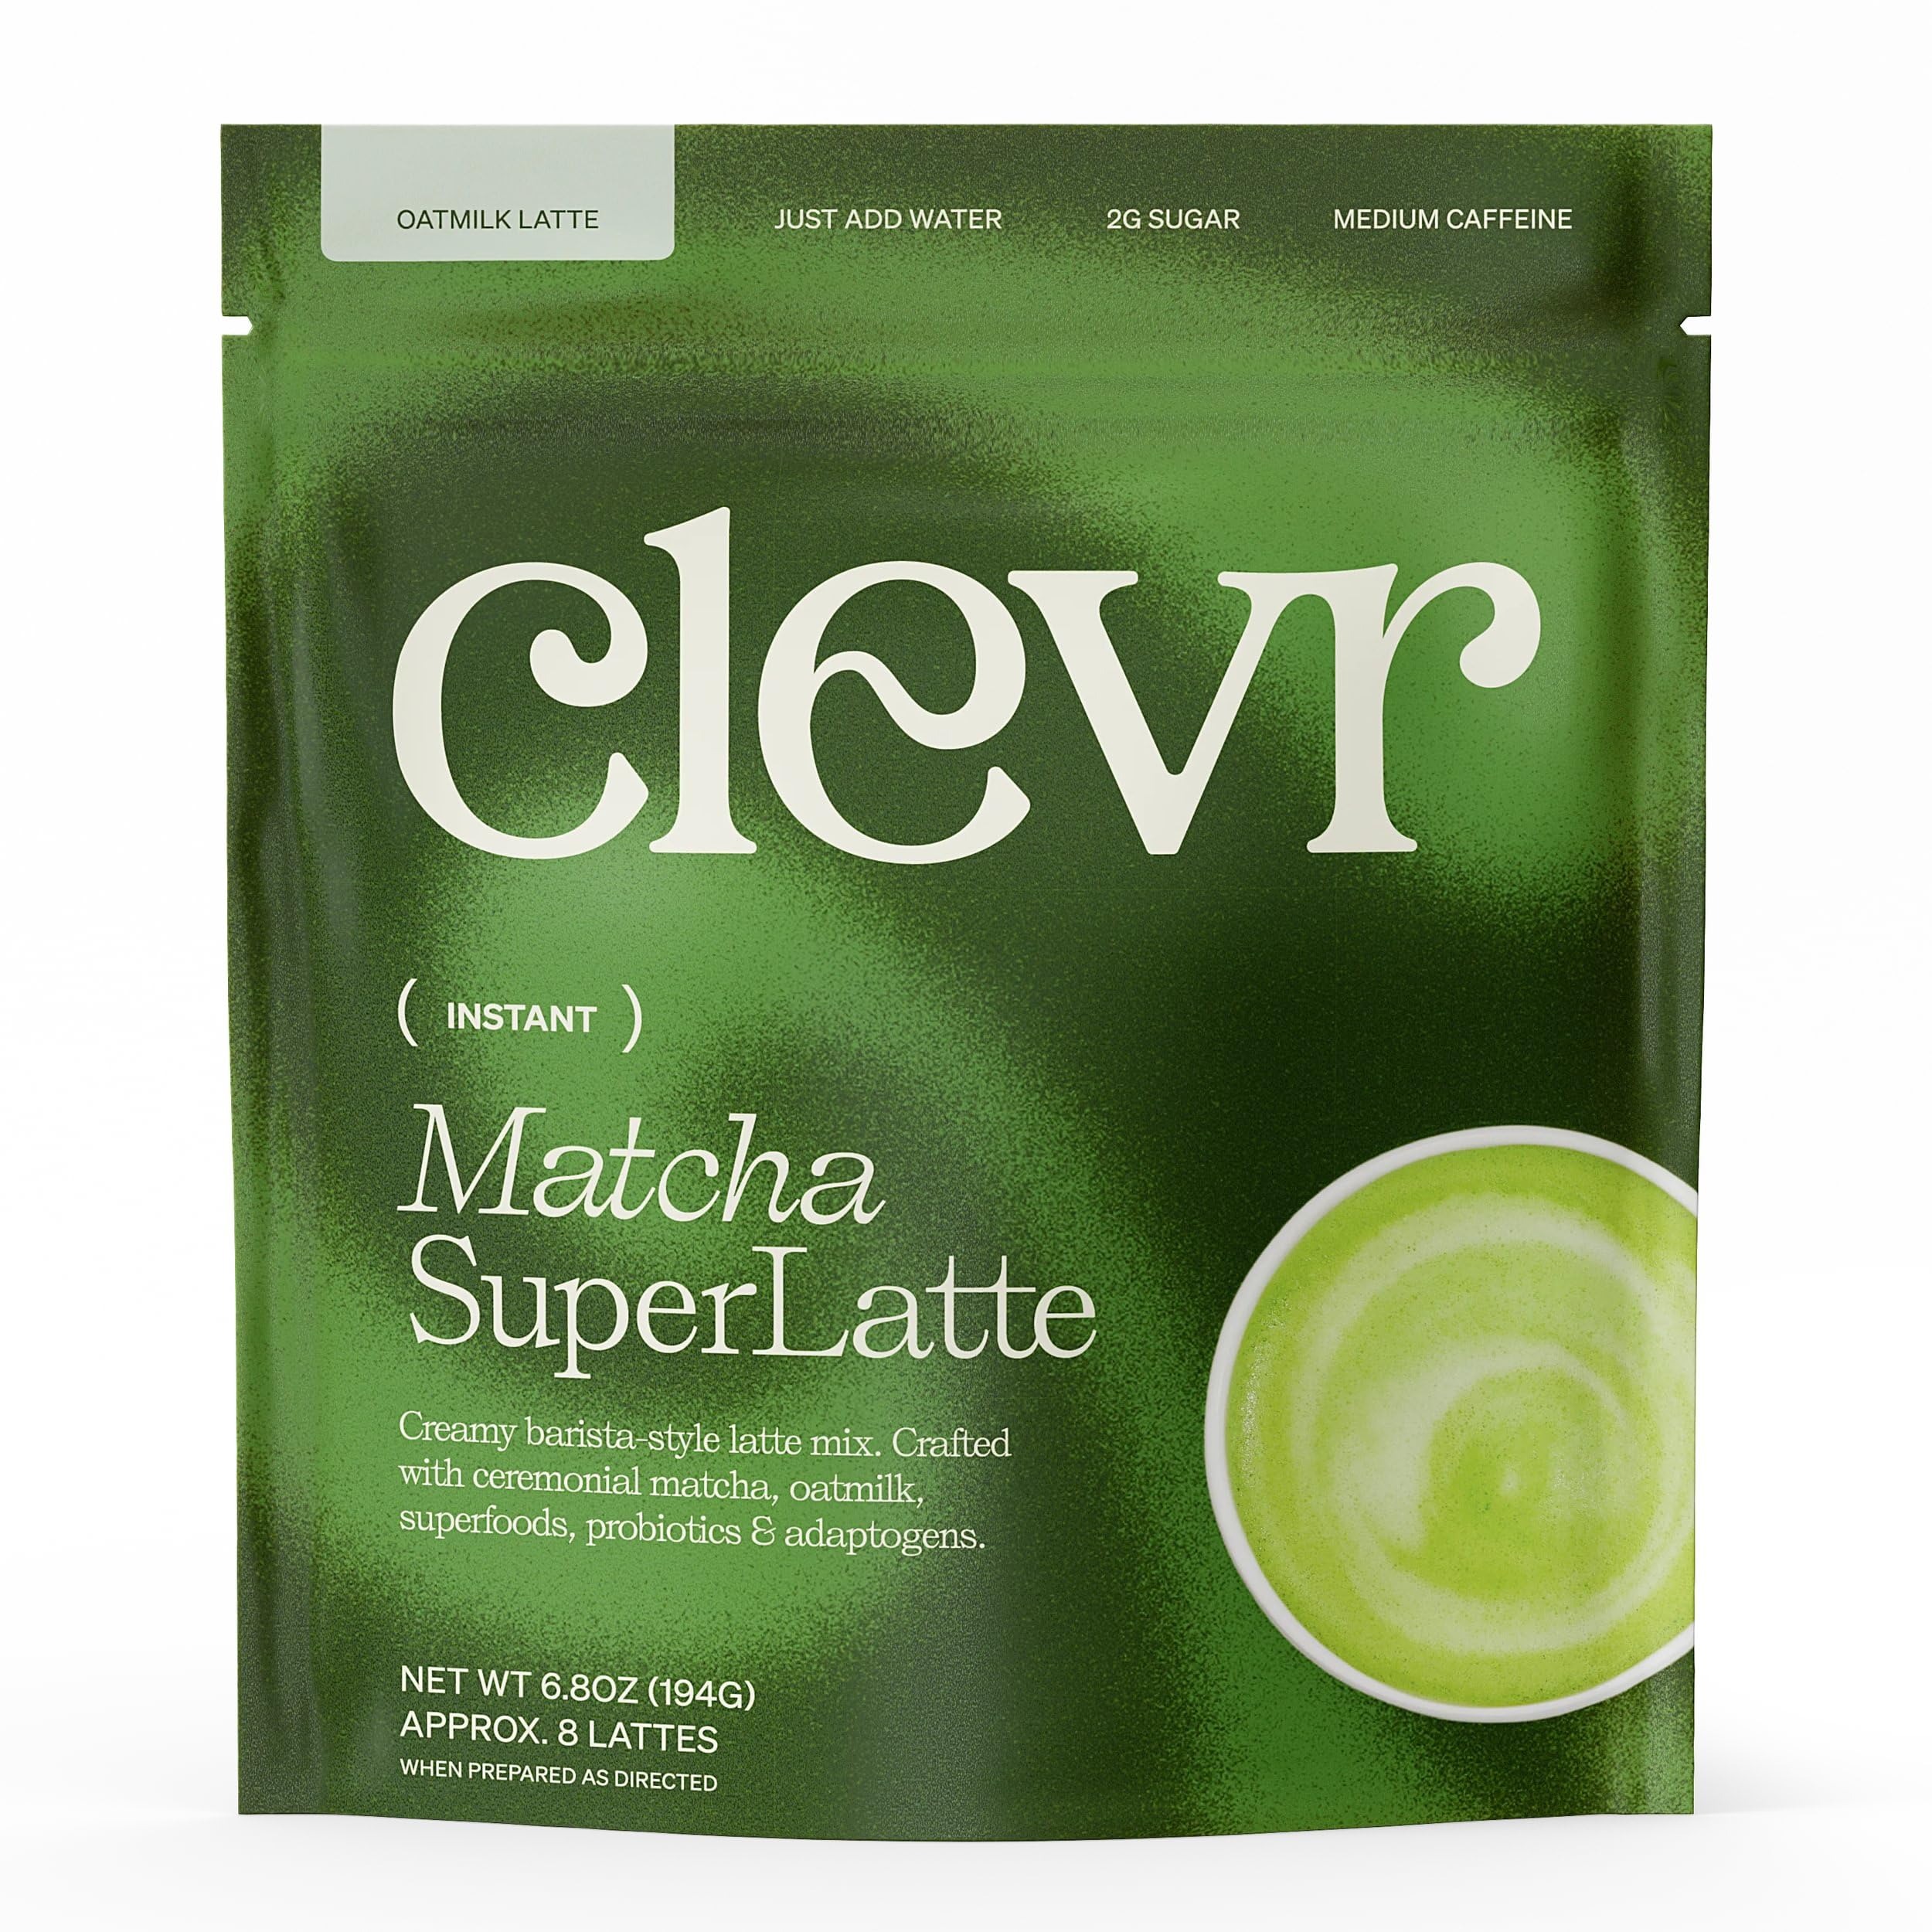
Item Name: Clevr Matcha Green Tea Powder, Oat Milk Instant Latte Mix with Organic Matcha, Adaptogens, Mushrooms, Probiotics, Lion's Mane, Reishi and Ashwagandha
Product Description: Breakfast
Value: 6.8
Unit: Ounce

Price: 17.185